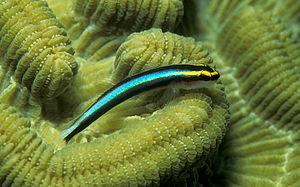
Le Gobie nez de requin est une espèce de poissons de la famille des Gobiidae, originaire des Caraïbes mais également présente en aquarium, comme les autres espèces du genre Elacatinus.
Elacatinus est un genre de poissons de la famille des Gobiidae, regroupant certaines des espèces de gobies, appelés Gobies néon en raison de leur écailles aux reflets métalliques.